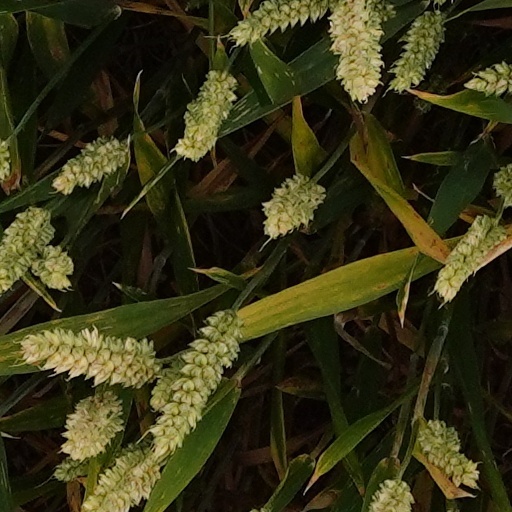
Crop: wheat